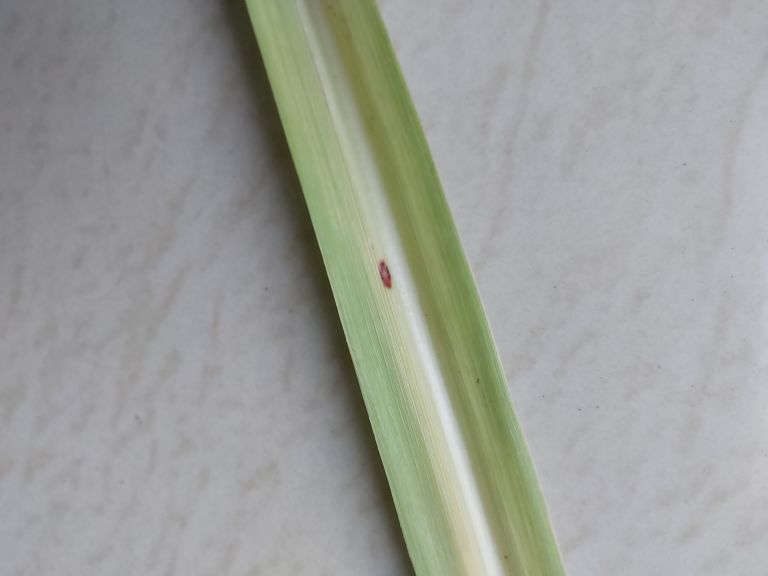
Label: Brown Spot